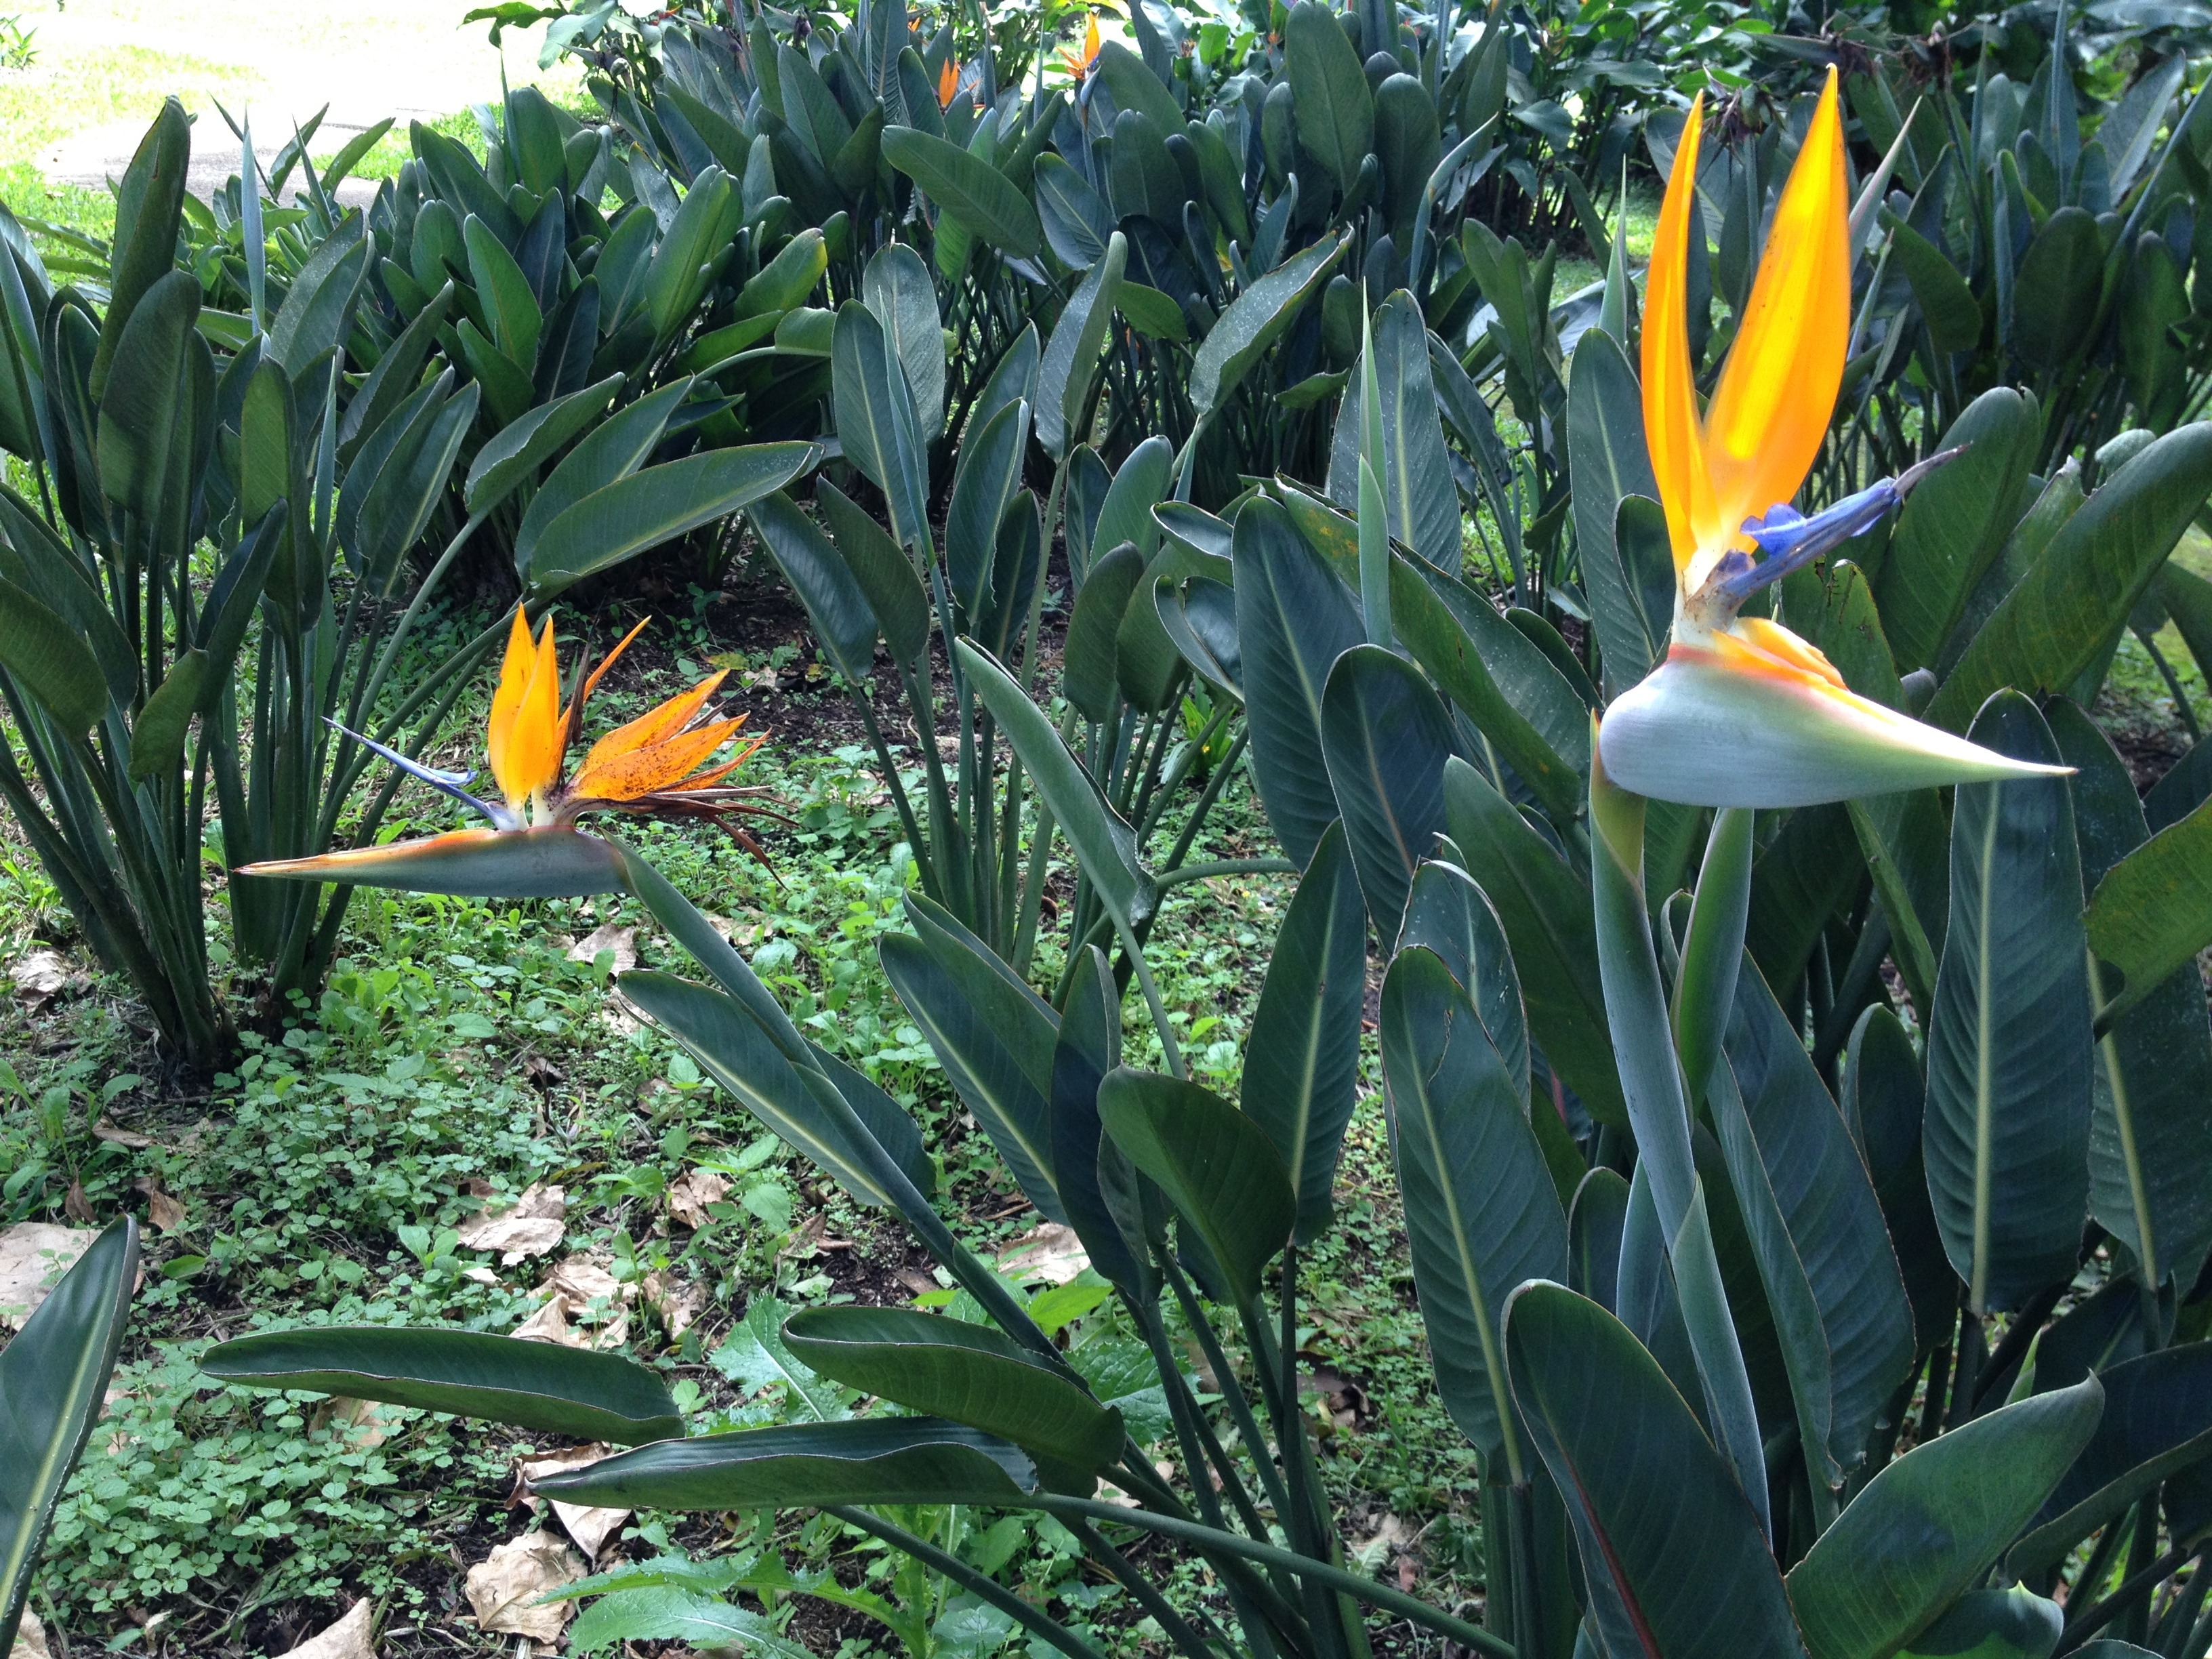
nature, forest, grass, plant, flower, peak, green, paradise, color, botany, yellow, garden, flora, leaves, vegetation, ave, flowering plant, land plant, canna family